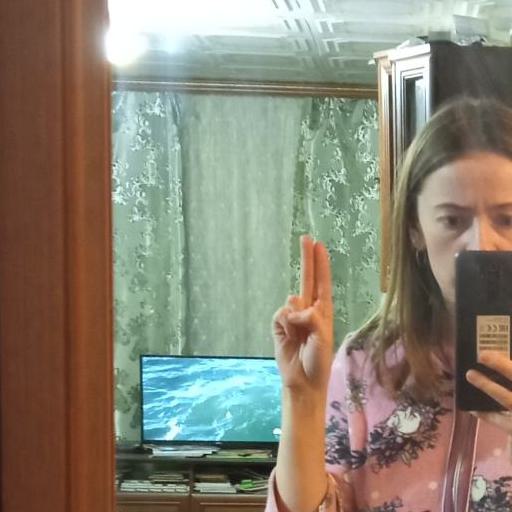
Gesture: two_up